Nürtingen station

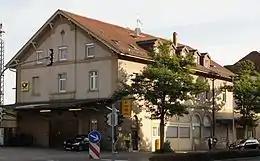
Entrance building of 1859 (2010)

The station building from 1859 is a two-storey building with a gabled roof. Windows and doors on the ground floor were built with Rundbogenstil (Romanesque Revival) arches, which are still visible. It originally had a length of 25.78 metres and a width of 14.32 metres. From the street side passengers reached the platform through a narrow main hall. The building accommodated a waiting room and service rooms for the railway employees, as well as the post office. The building was later given a southward extension. Upstairs apartments were provided for railway staff. In 1893, the post office moved into its own building south of the station building. In 1934, the post office took over the old entrance building from the railways.